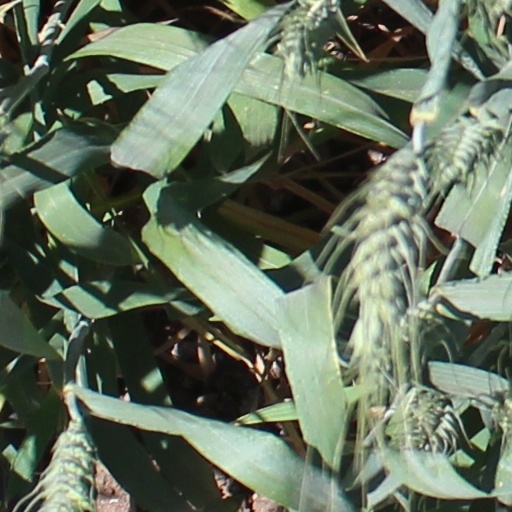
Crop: wheat